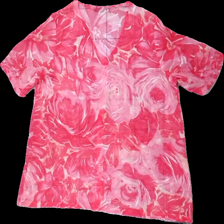
View: back
Type: Blouse
Category: Ladies
Brand: Not in the list
Brand text on label: twice
Colors: Pink
Material: 100% polyester
Pattern: Floral print
Cut: Regular
Size: 38
Season: All
Damage location: middle center
Damage 2 location: bottom center
Damage 3 location: middle right
Price range: 50-100
Recommended usage: Reuse
Description: blommig transparant blus